Trade route

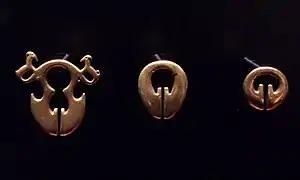
Lingling-o designs from the Philippines.

Shortly before the 12th century the Germans played a relatively modest role in the north European trade. However, this was to change with the development of Hanseatic trade, as a result of which German traders became prominent in the Baltic and the North Sea regions. Following the death of Eric VI of Denmark, German forces attacked and sacked Denmark, bringing with them artisans and merchants under the new administration which controlled the Hansa regions. During the third quarter of the 14th century the Hanseatic trade faced two major difficulties: economic conflict with the Flanders and hostilities with Denmark. These events led to the formation of an organized association of Hanseatic towns, which replaced the earlier union of German merchants. This new Hansa of the towns, aimed at protecting interests of the merchants and trade, was prominent for the next hundred and fifty years.